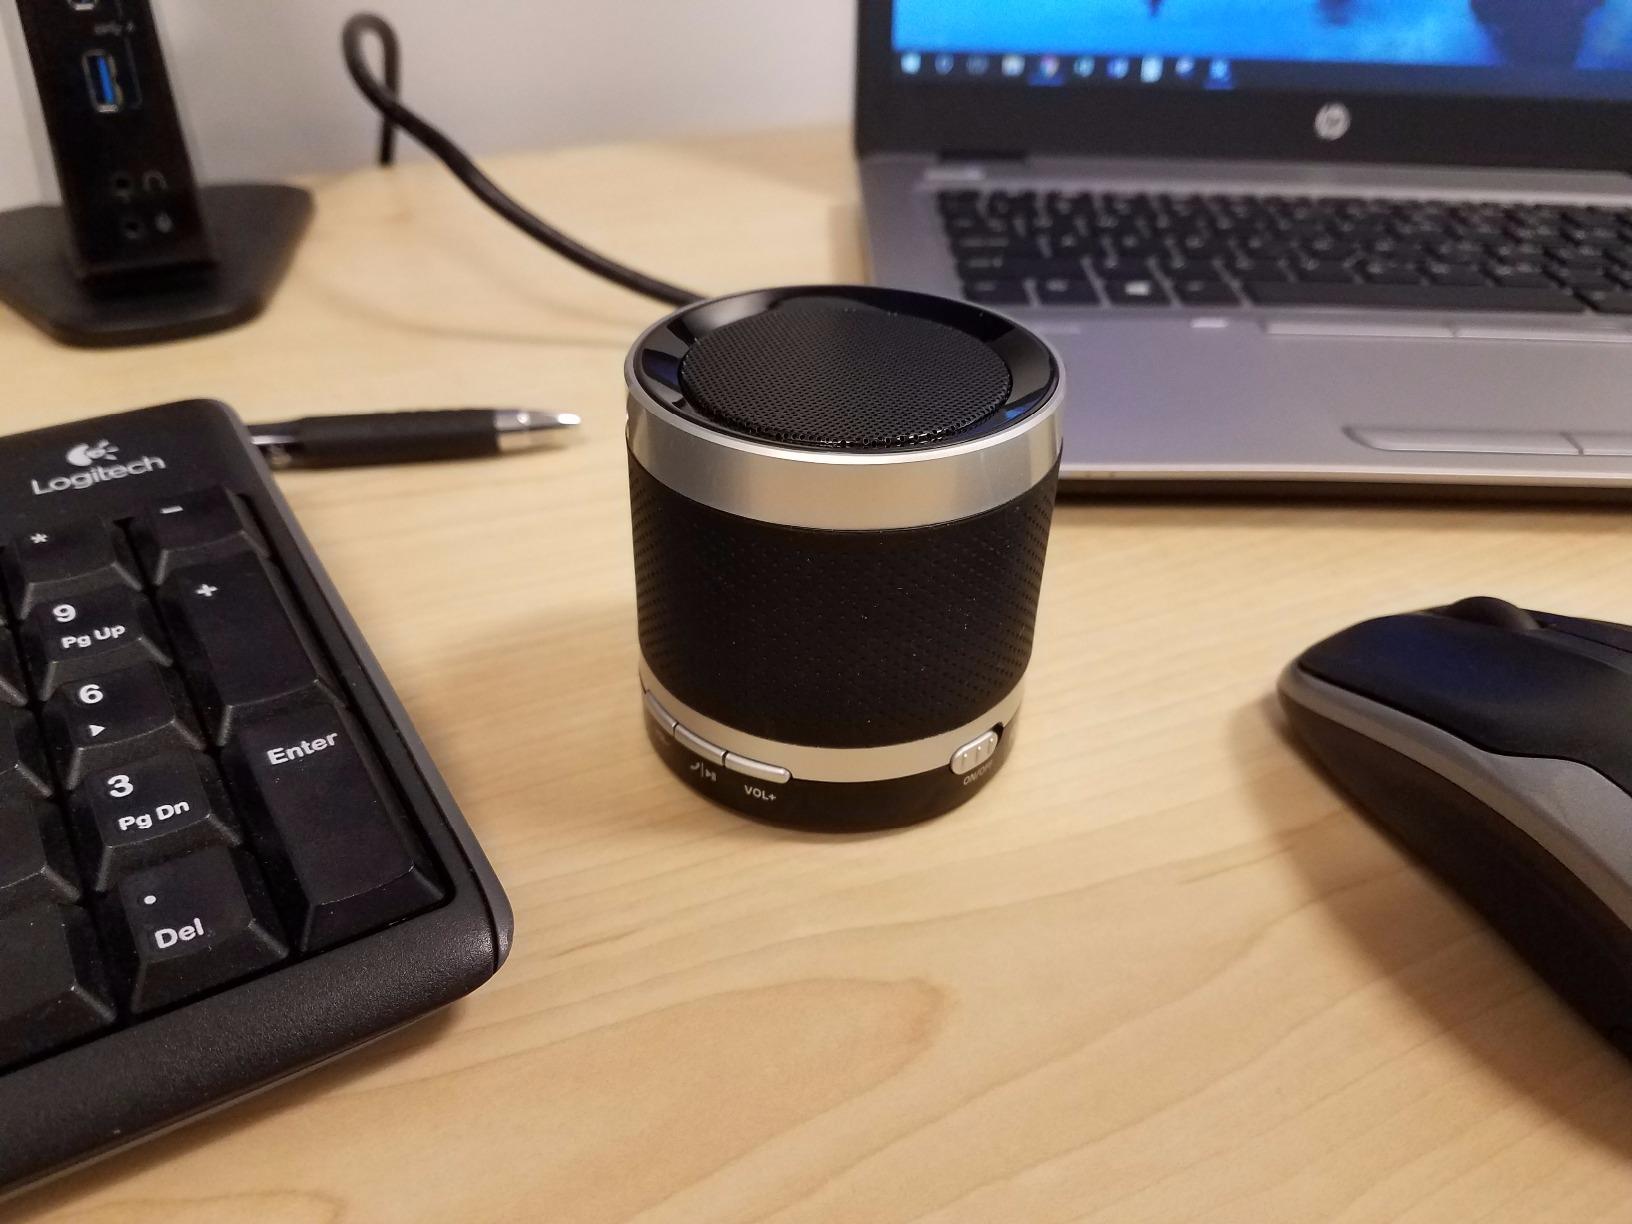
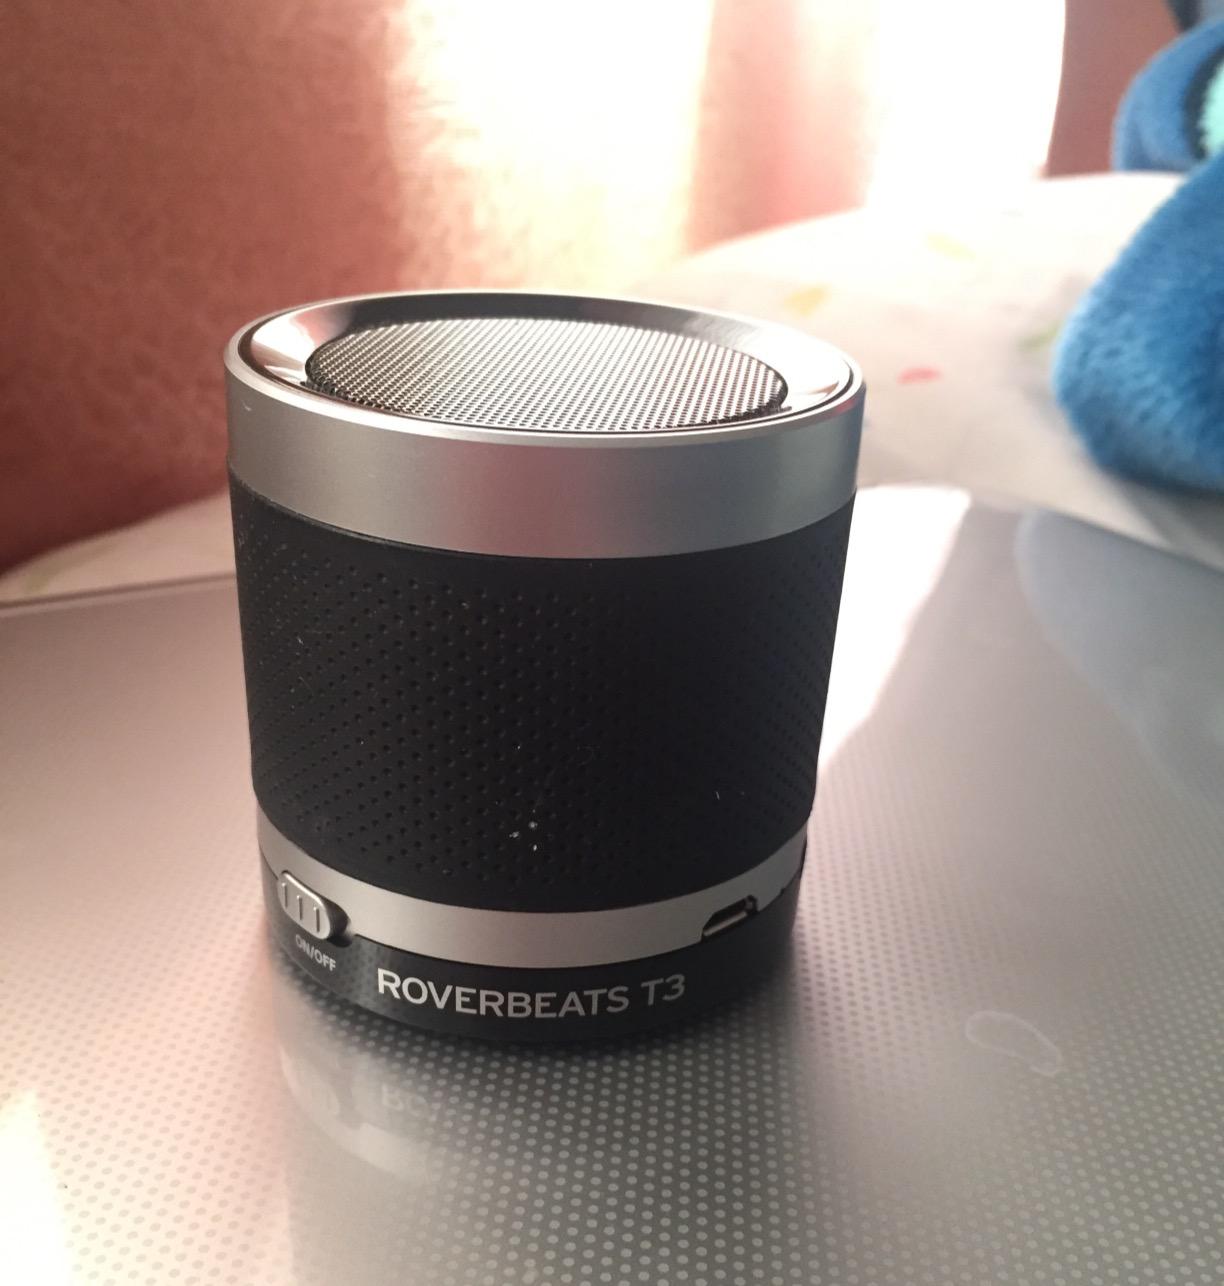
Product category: speaker
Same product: yes